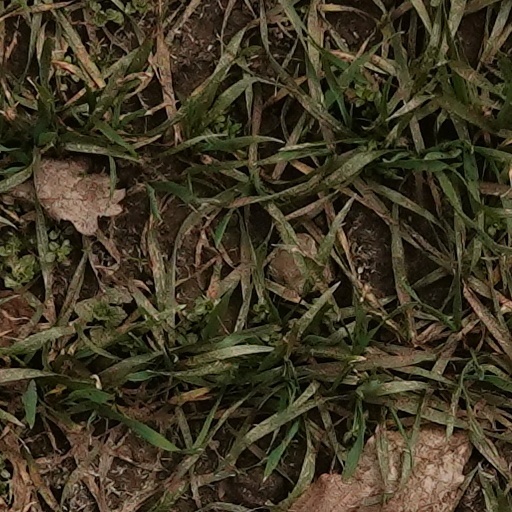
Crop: wheat